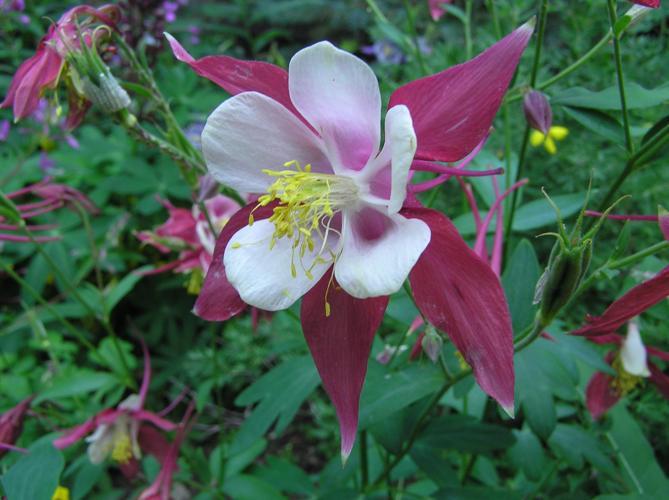
Label: columbine